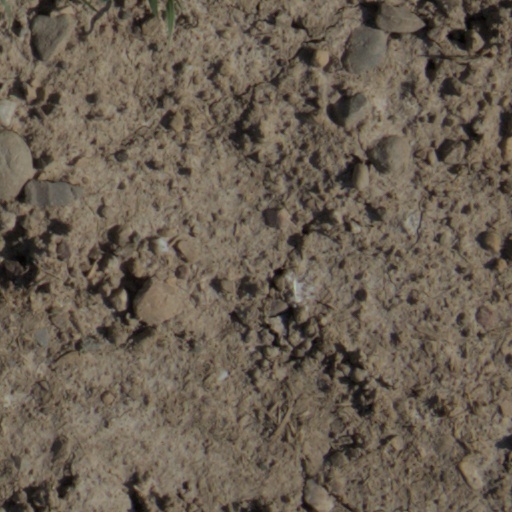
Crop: wheat